The Challenge XXX: Dirty 30

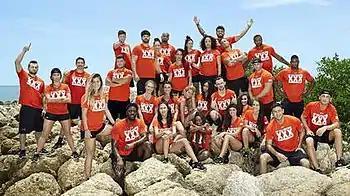

In the end, only six players - 3 male and 3 female - compete in the final challenge for a share of $1,000,000. The winners of each gender win $450,000, the runners-up win $35,000, third place win $15,000.